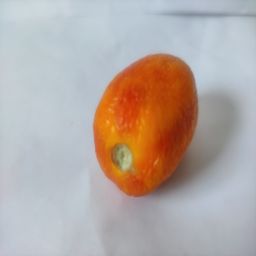
Crop: Tomato
Quality: Old